Hōō Umagorō

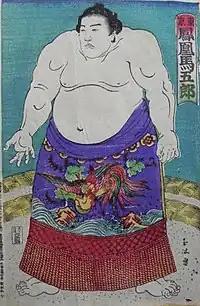
Hōō in an ukiyo-e print (c. 1890)

Hōō Umagorō became a coach in 1894. During that period he took the name of his former master, changing his name to Umagoro, and taking his late master's title of Miyagino. He became an active "oyakata" while still competing in the "makuuchi" division. After his retirement, he was a popular master who was well received by younger generations, among whom he recruited future "yokozuna" Ōtori, to whom he bestowed his old "shikona". In the Association, he notably served as shimpan but resigned due to his poor health. He later developed spinal cord disease and passed away at the young age of 40, in 1907.